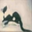
Label: cat